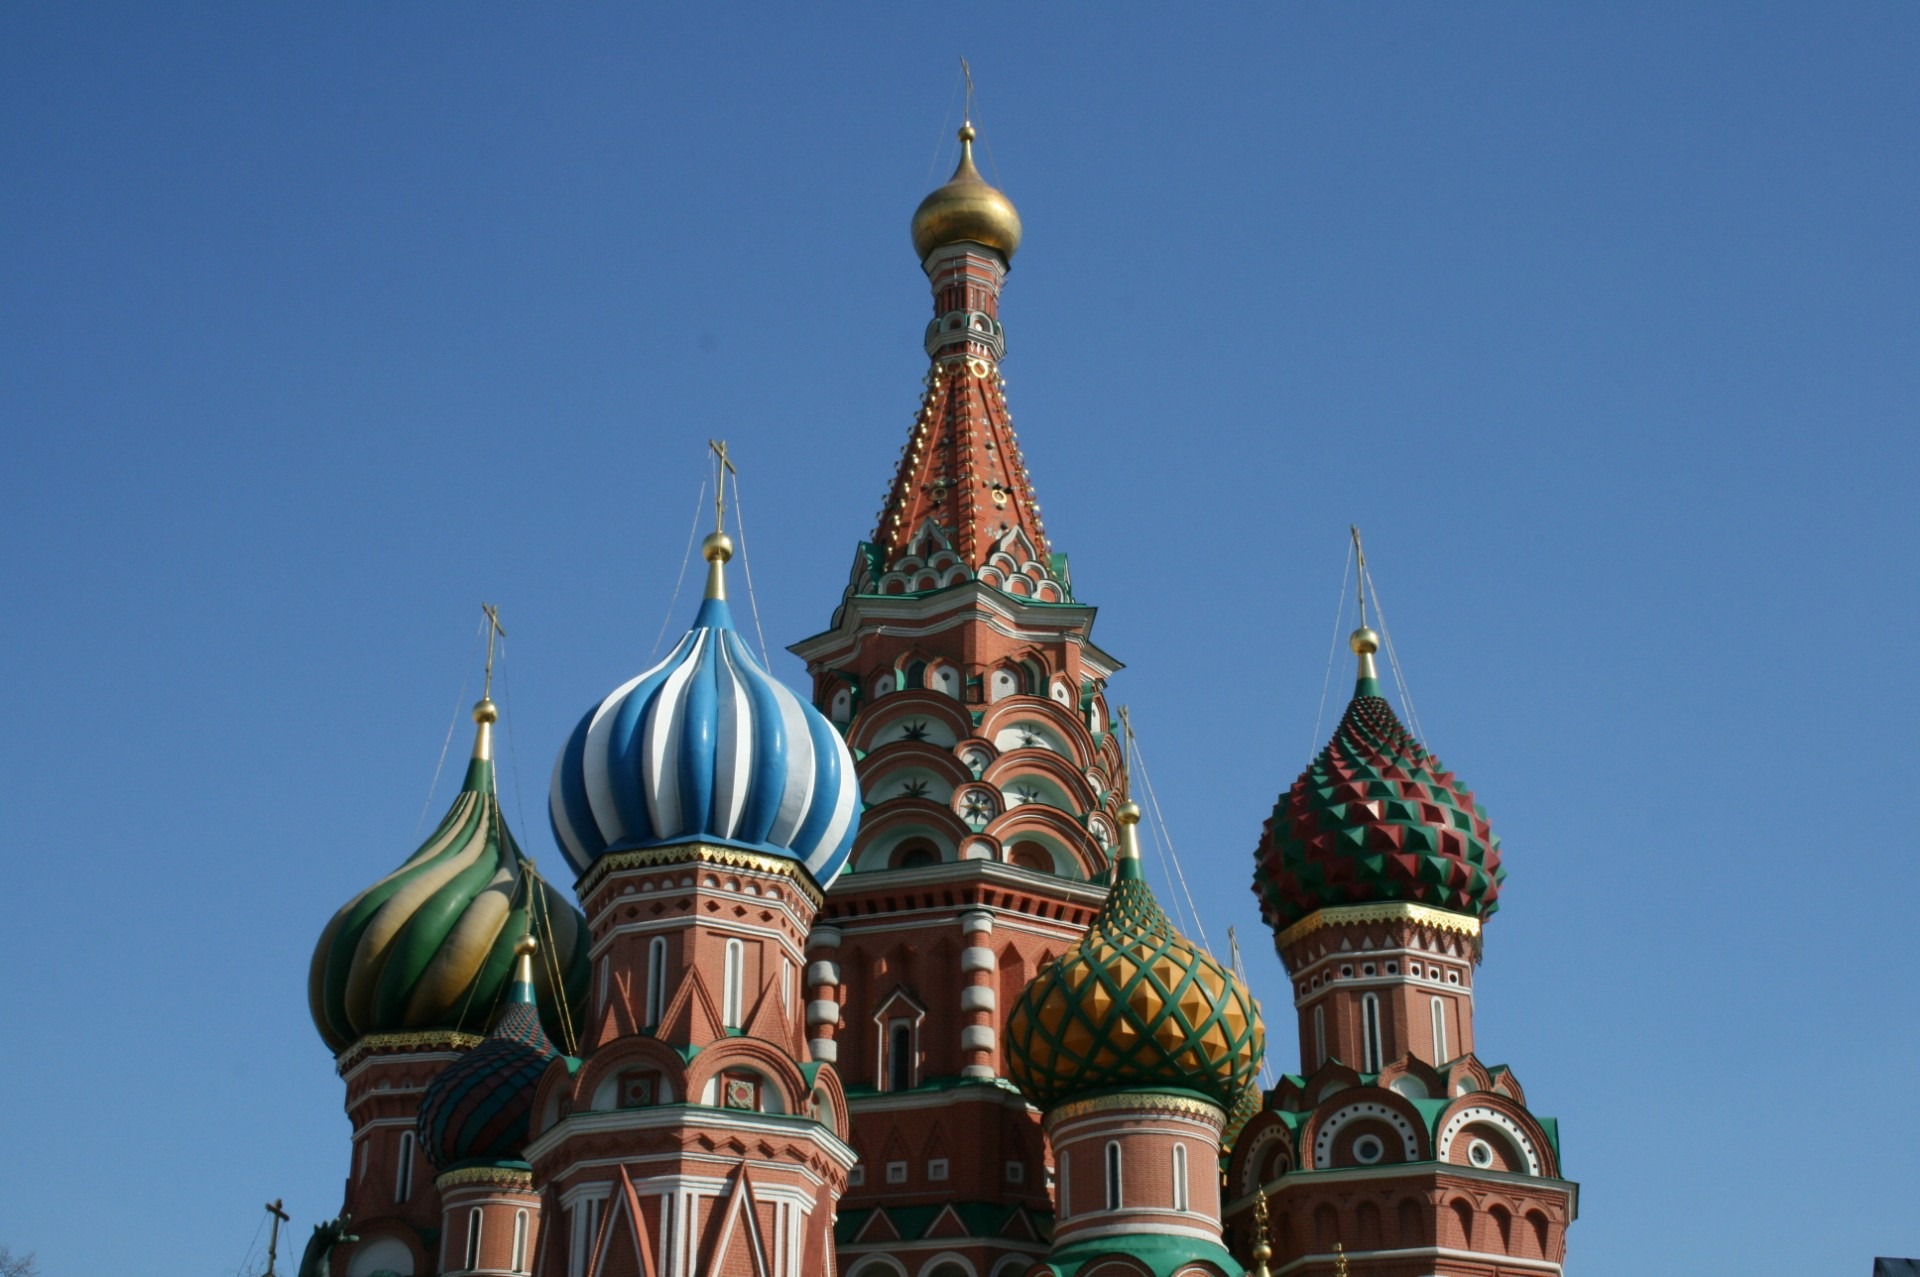
building, tower, landmark, cathedral, place of worship, temple, spire, steeple, monastery, dome, colored, domes, red white, blue white, historic site, byzantine architecture, spiralled, green gold